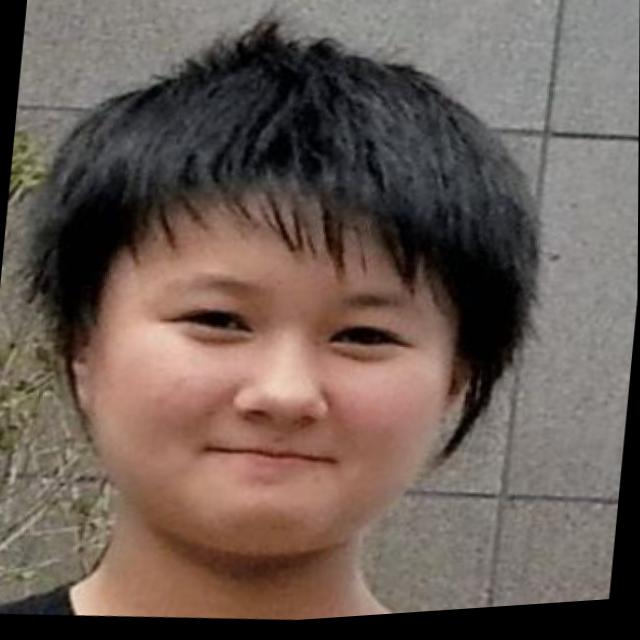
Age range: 13-20